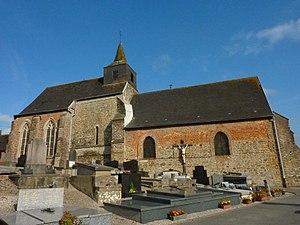
Selles son église
Selles est une commune française située dans le département du Pas-de-Calais en région Hauts-de-France.